Ardenay-sur-Mérize

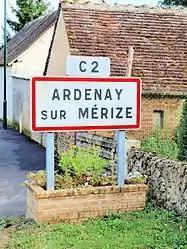
A road sign at the entrance to Ardenay-sur-Mérize

Ardenay-sur-Mérize is a commune in the Sarthe department in the region of Pays de la Loire in north-western France.